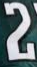
Number: 2